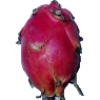
Label: Pitahaya Red 1